Mawer and Ingle

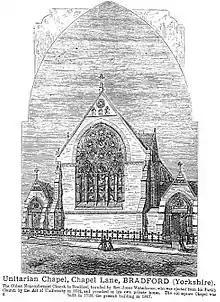
Unitarian Chapel, Chapel Lane, before 1900

St John the Evangelist, on Green Balk Lane, Lepton, West Yorkshire, is a Grade II listed building "on the site of an ancient cross." It was built to benefit a local community of small farmers, hand loom weavers and coal miners. It was designed in early decorated Gothic style, with a tower on the south side, by Thomas Henry Healey (1839–1910) and his brother Francis Healey (1835–1910) of Bradford. The foundation stone was laid on 29 October 1866, and the church was consecrated on Saturday 28 November 1868.